Henry Hurwitz Jr.

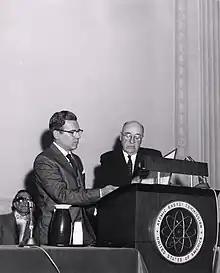
Hurwitz (left) receiving the E.O. Lawrence Award in 1961

Henry Hurwitz Jr. (December 25, 1918 – April 14, 1992) was a physicist at General Electric Company who pioneered the theory and design of nuclear power plants and helped engineer the reactor for the Seawolf nuclear submarine.